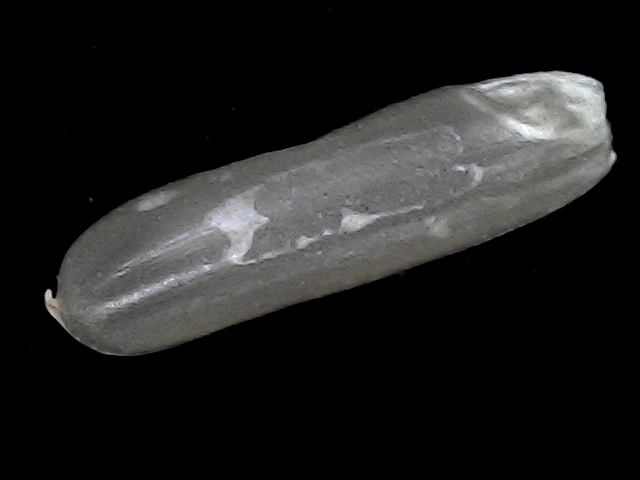
Rice variety: BD70